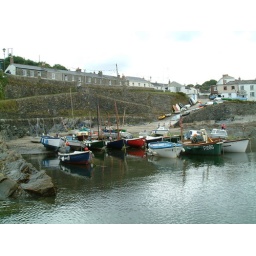
The harbour in portscatho cornwall (taken from the harbour wall - I wasn't levitating over the water at the time!)